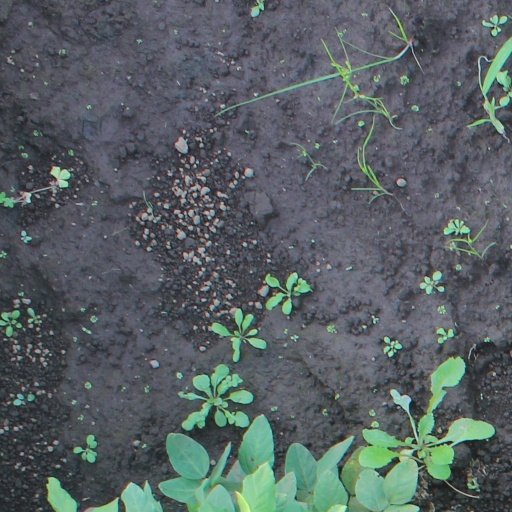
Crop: soybean